Pervomayskoye, Leningrad Oblast

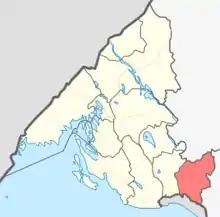
Pervomayskoye Rural Settlement on the map of Vyborgsky Municipal District

Pervomayskoye is a rural locality (a settlement) in Vyborgsky District of Leningrad Oblast, Russia, located on the Karelian Isthmus, northwest of St. Petersburg. It serves as the administrative center of Pervomayskoye Settlement Municipal Formation—an administrative division of the district—as well as of Pervomayskoye Rural Settlement, which that administrative division is municipally incorporated as. Population: 4,469 (2010 Census); 4,496 (2002 Census).